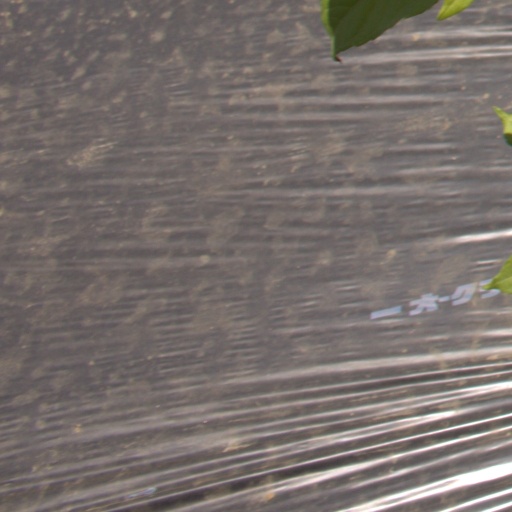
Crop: Jerusalem artichoke